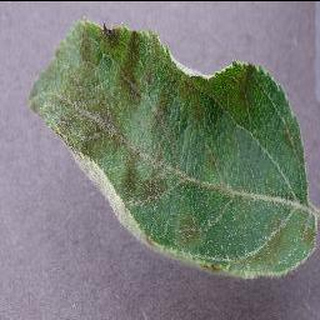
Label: apple_apple_scab